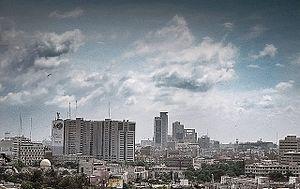
Cet article présente la liste des aires urbaines les plus peuplées du monde. Une aire urbaine est une région fonctionnelle organisée autour d'une agglomération urbaine par des liens économiques, en particulier les déplacements domicile-travail. Une aire urbaine regroupe toutes les communes dont 40 % des actifs travaillent dans l'unité urbaine ou agglomération. Si l'aire urbaine peut se confondre avec l'agglomération, elle la dépasse largement, le plus souvent. La notion d'aire urbaine ne doit pas non plus être confondue avec celle de mégalopole, ni avec celles de mégapole et de métropole.
Cet article dresse une liste des villes classées par ordre de population.